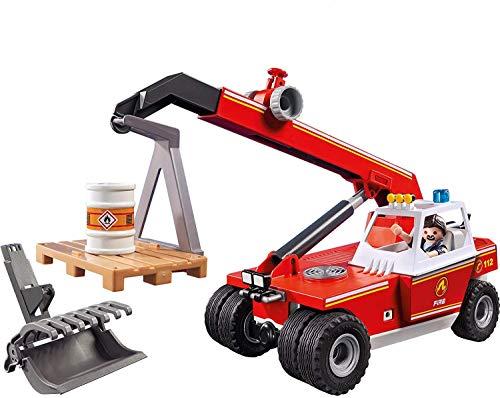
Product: PLAYMOBIL Fire Crane
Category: Toys & Games | Toy Figures & Playsets | Playsets & Vehicles | Playsets
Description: Call the fire crane to help with the fire rescue.
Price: $22.95
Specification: ProductDimensions:11.2x7.4x4.9inches|ItemWeight:1.39pounds|ShippingWeight:1.39pounds(Viewshippingratesandpolicies)|ASIN:B079N31V3V|Itemmodelnumber:9465|Manufacturerrecommendedage:4-10years